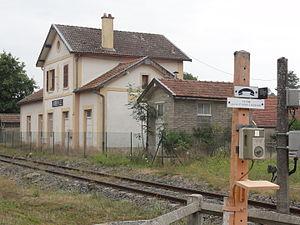
Aubréville (Meuse) la gare
Aubréville est une commune française située dans le département de la Meuse, en région Grand Est. En dialecte, le village se nommait Obraïvile.